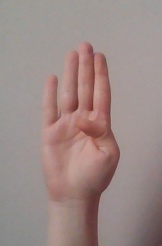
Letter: kaaf